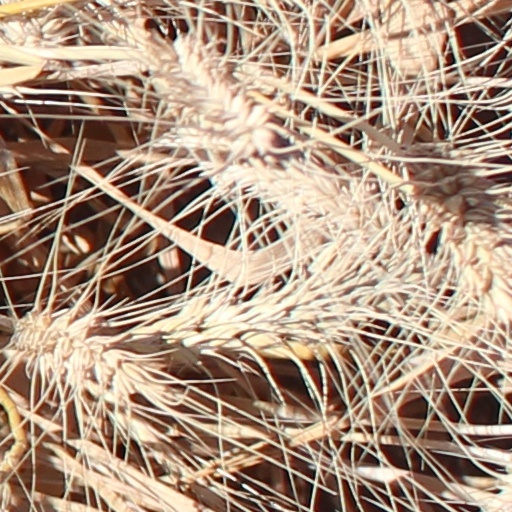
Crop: wheat